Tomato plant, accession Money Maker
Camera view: horizontal (90 deg, fisheye); turntable rotation: 150 degrees
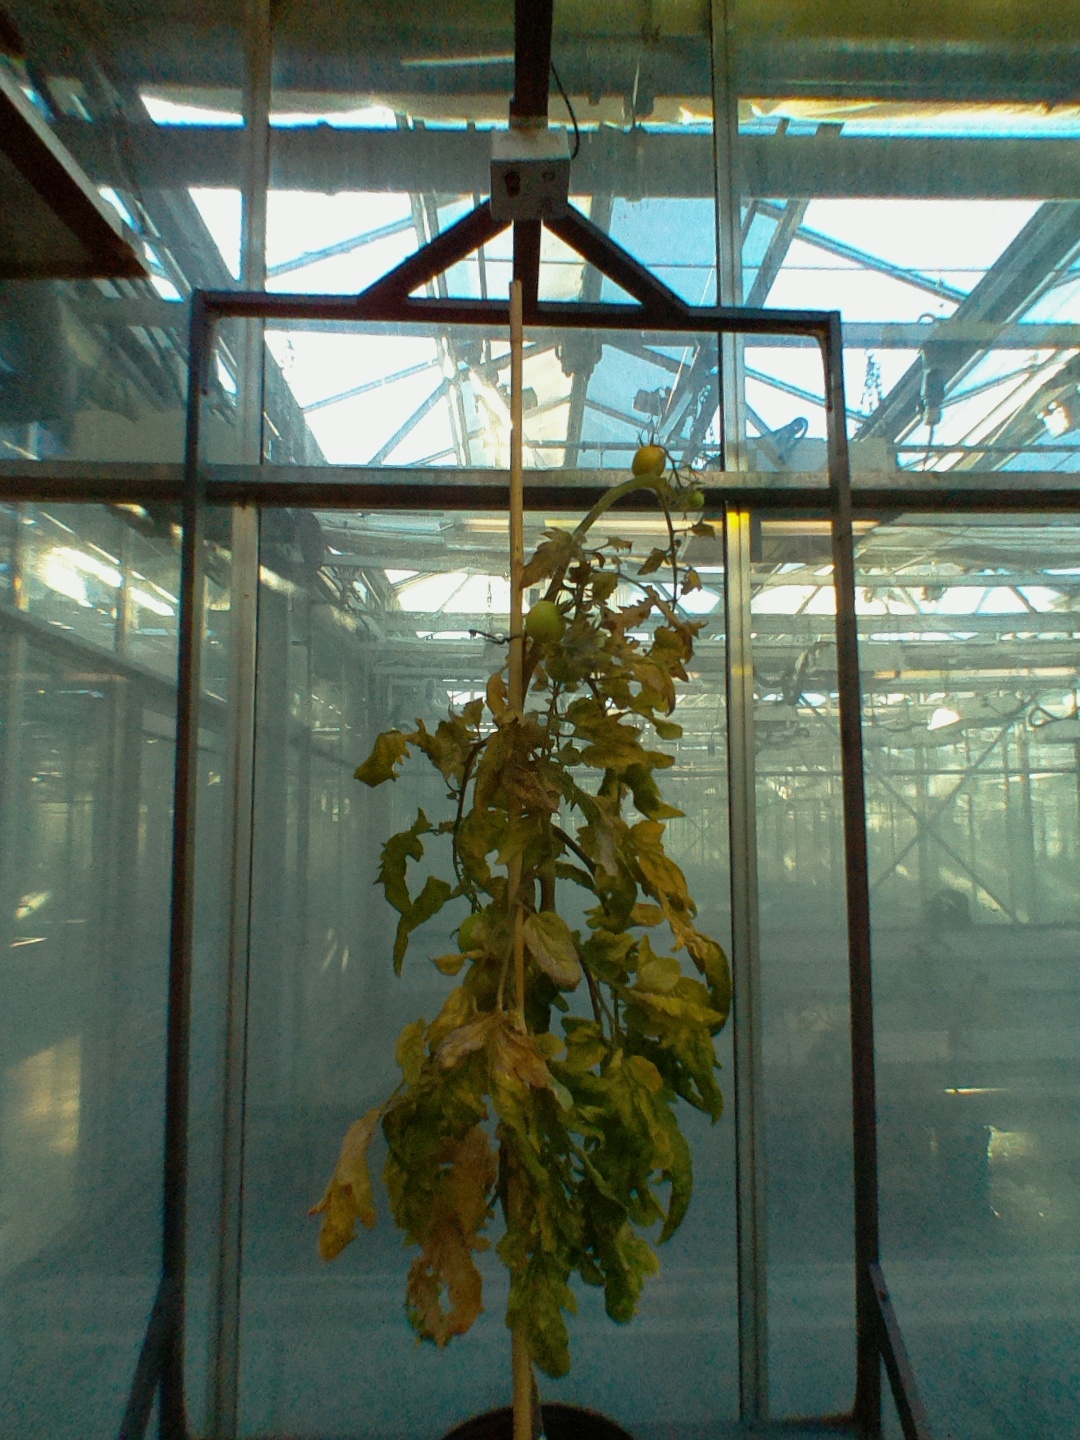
BBCH growth stage 80: fruits start showing typical ripe color (orange -> red)